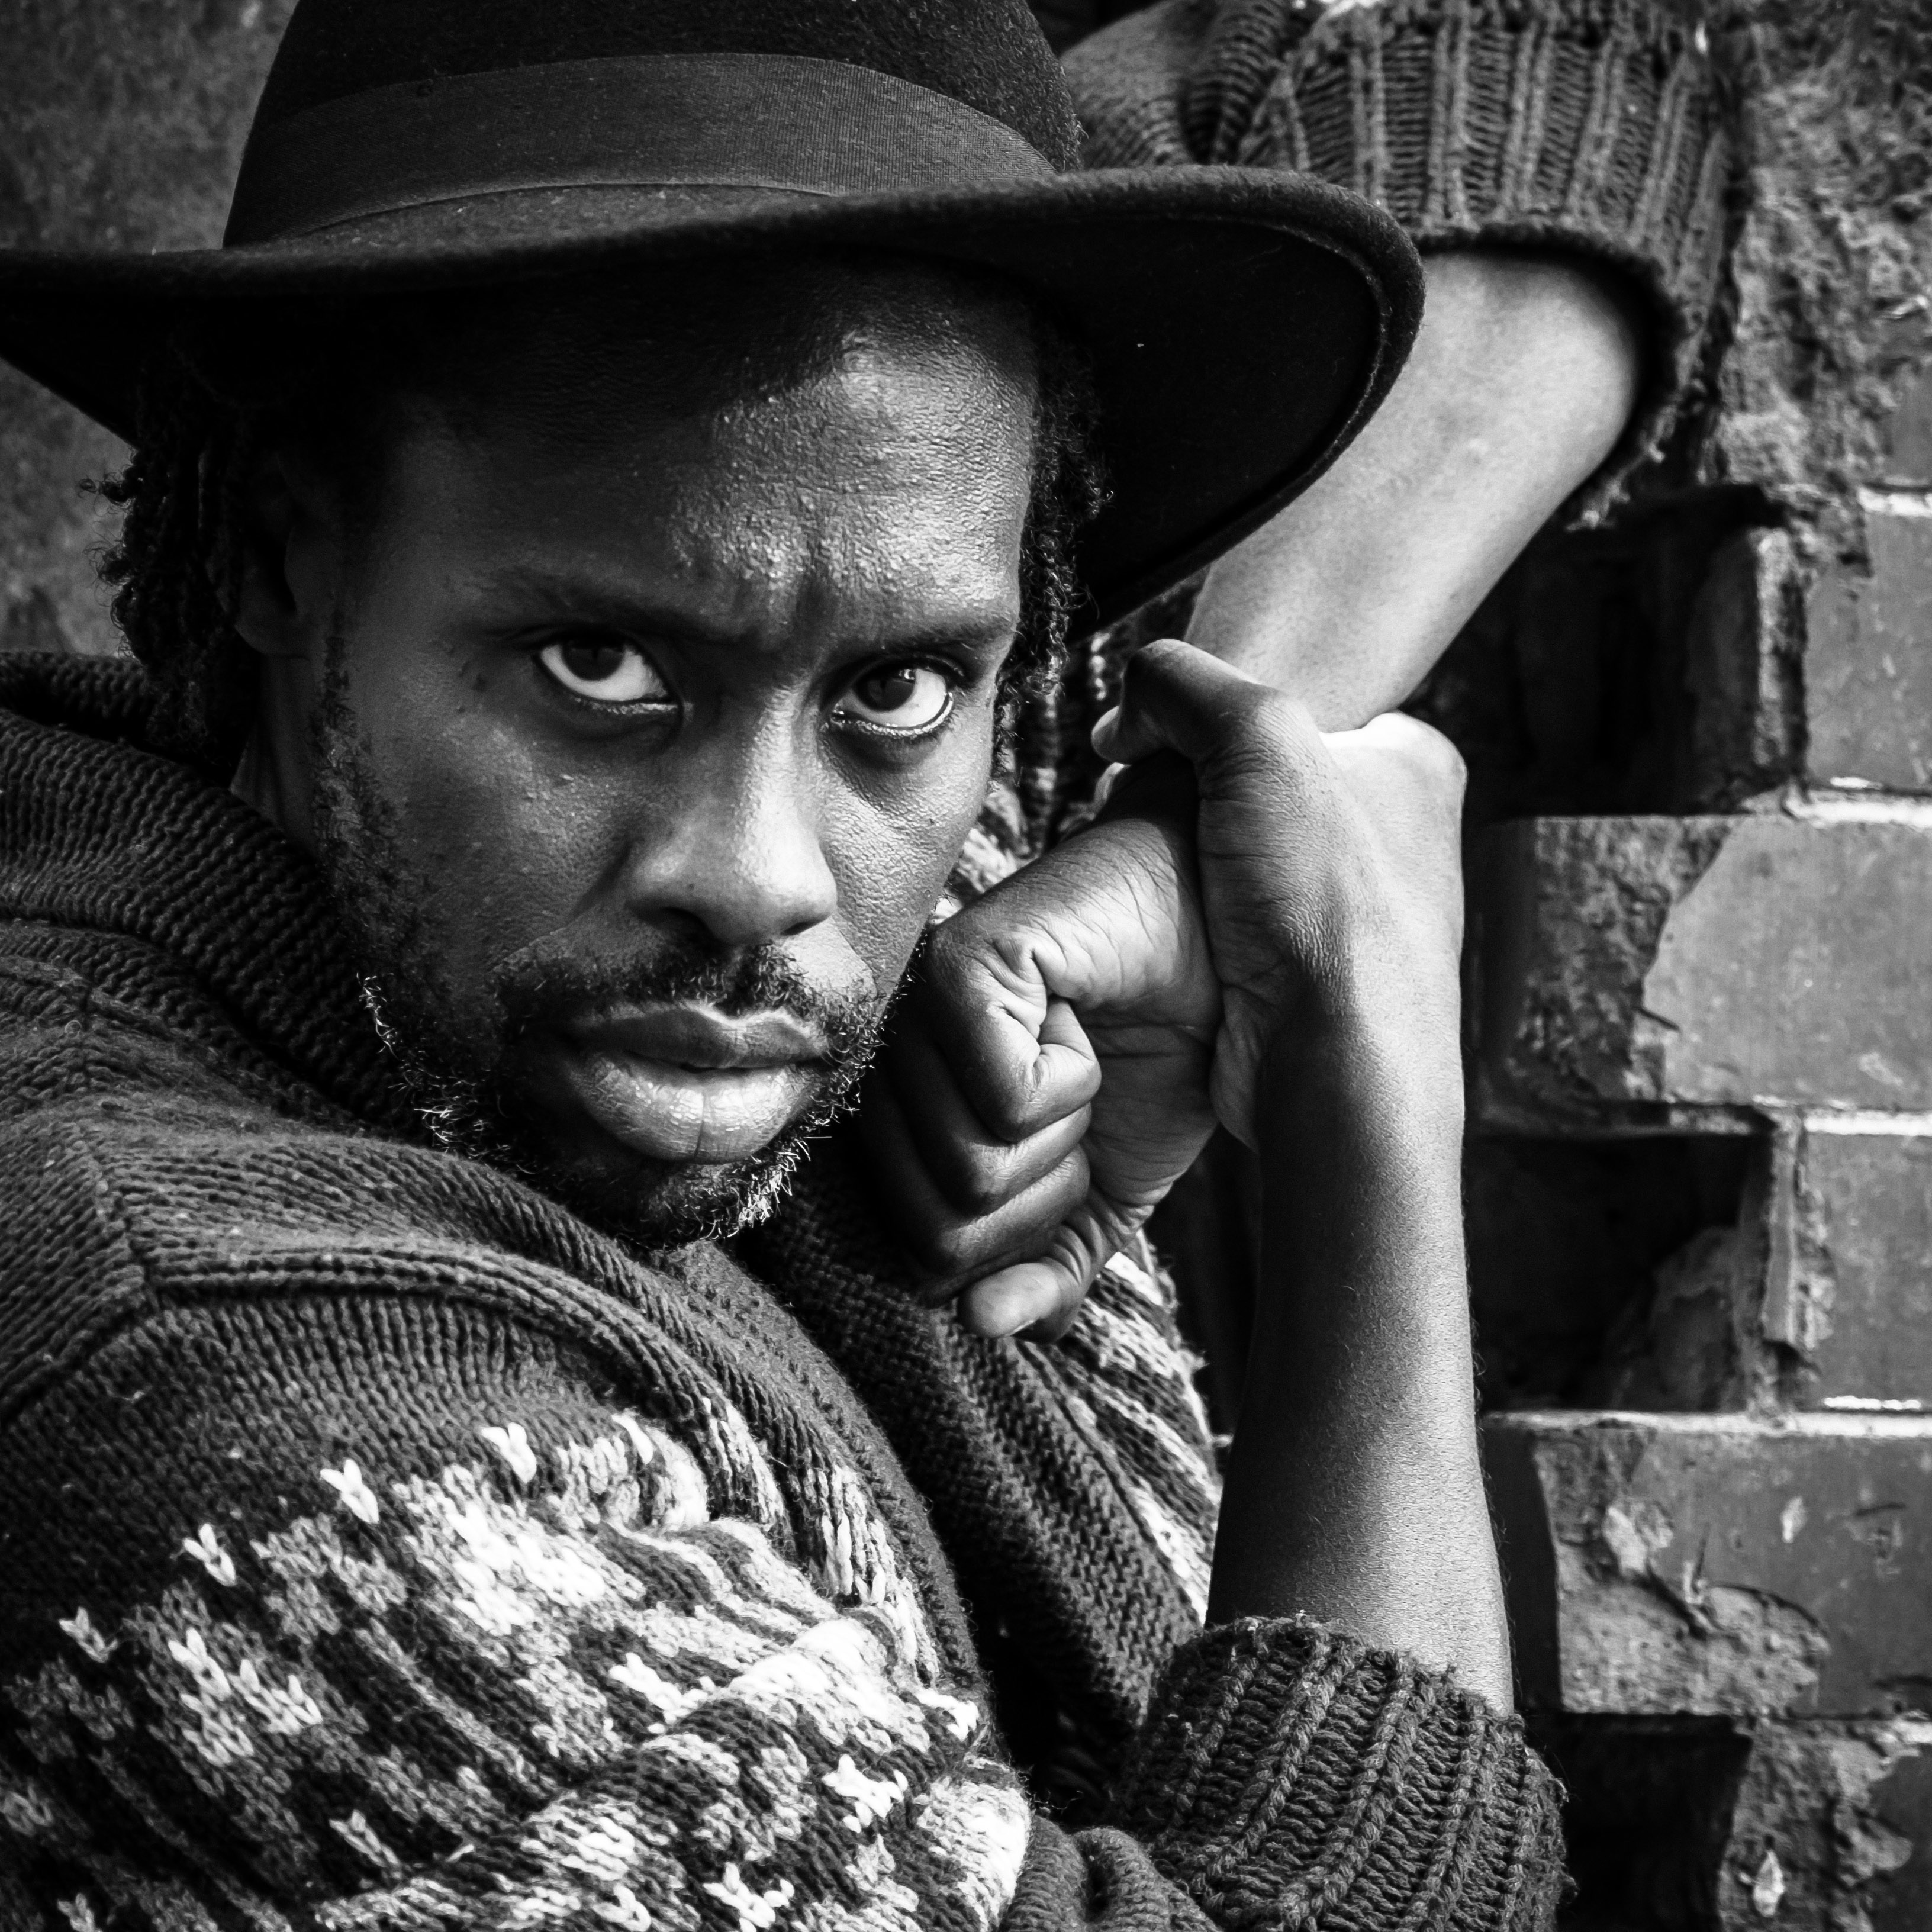
man, person, black and white, photography, male, portrait, model, sitting, hat, black, monochrome, photograph, beauty, photo shoot, monochrome photography, portrait photography, film noir, human positions